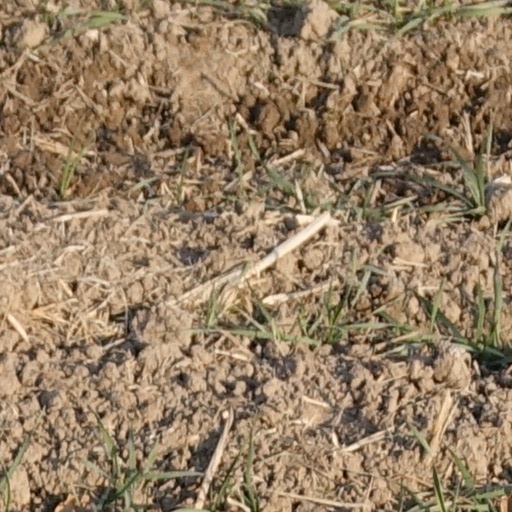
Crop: wheat